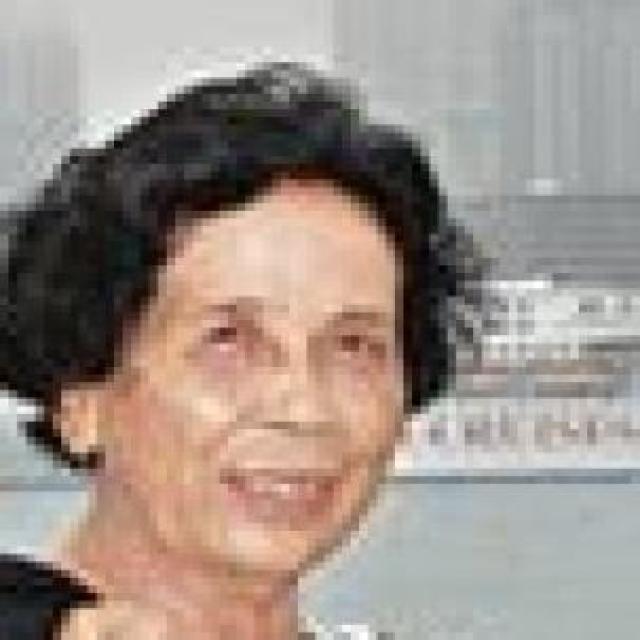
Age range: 65+